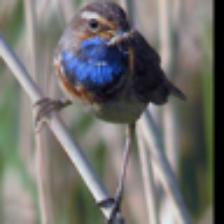
Label: NonHuman